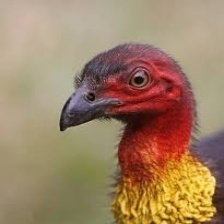
Species: BUSH TURKEY
Scientific name: ALECTURA LATHAMI